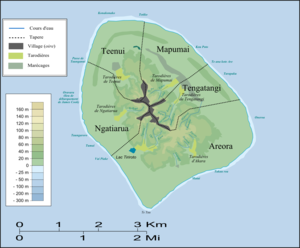
Tengatangi-Areora-Ngatiarua est l'une des deux circonscriptions électorales de l'île d'Atiu. Elle comprend les trois districts de Tengatengi, Areora et Ngatiarua. L'actuel député en est Nandi Glassie qui remporta les élections de 2006.
Atiu ou Enuamanu est un île volcanique culminant à 70 mètres d'altitude, situé dans les Îles Cook, à 187 kilomètres au nord de Rarotonga.
Teenui-Mapumai est l'une des deux circonscriptions électorales de l'île d'Atiu. Elle comprend les deux districts de Teenui et Mapumai. L'actuel député en est Norman George qui remporta les élections de 2006.